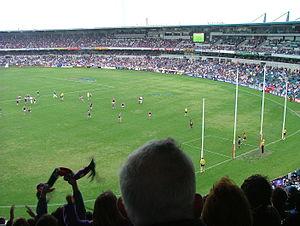
Le football australien, officiellement Australian football, également surnommé footy ou encore Australian rules, est un sport collectif qui se joue principalement au pied avec un ballon ovale. Il oppose deux équipes de dix-huit joueurs dans un stade ovale ou un terrain de cricket. L'objectif de chaque formation est de mettre le ballon ovale dans les buts adverses à l'aide des pieds et de le faire plus souvent que l'autre équipe.
Le Subiaco Oval, surnommé le Subi, est un stade situé à Subiaco, dans la banlieue de Perth, en Australie. Il a été inauguré en 1908. Des retouches ou des rénovations ont été faites en 1969, en 1981, en 1995, également en 1997, et dernièrement en 1999, sous l'égide du gouvernement de l'État d'Australie-Occidentale qui en est le propriétaire. Actuellement, sa capacité est de 43 922 places assises. Il est actuellement connu sous le nom Patersons Stadium en raison d'un parrainage.